Vagner Souta

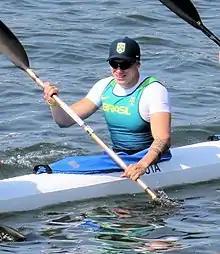
Souta at the 2016 Summer Olympics

Vagner Júnior Souta (born 10 February 1991) is a Brazilian canoeist. He competed in the men's K-4 1000 metres events at the 2016 Summer Olympics. He competed at the 2020 Summer Olympics.